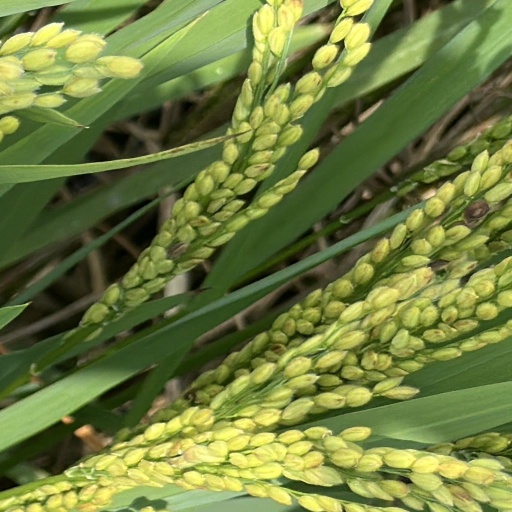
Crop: rice